Dina Páucar

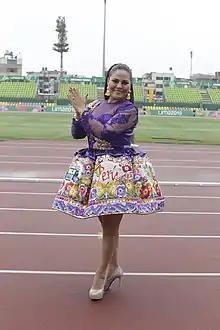
Dina Paucar Reinicia

Dina Páucar (born 1969 in Tingo María, Huánuco, Peru) is a Peruvian Andean music singer and composer.